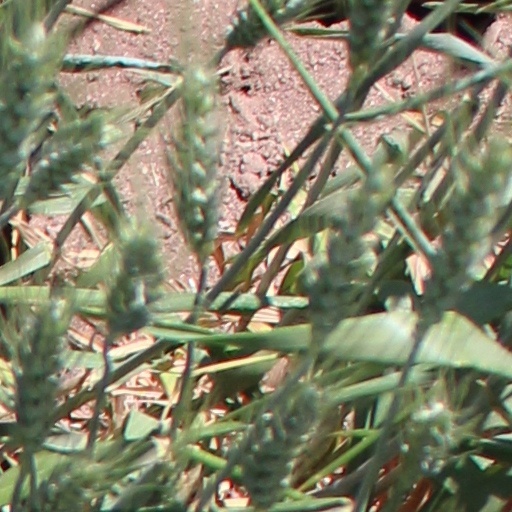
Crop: wheat